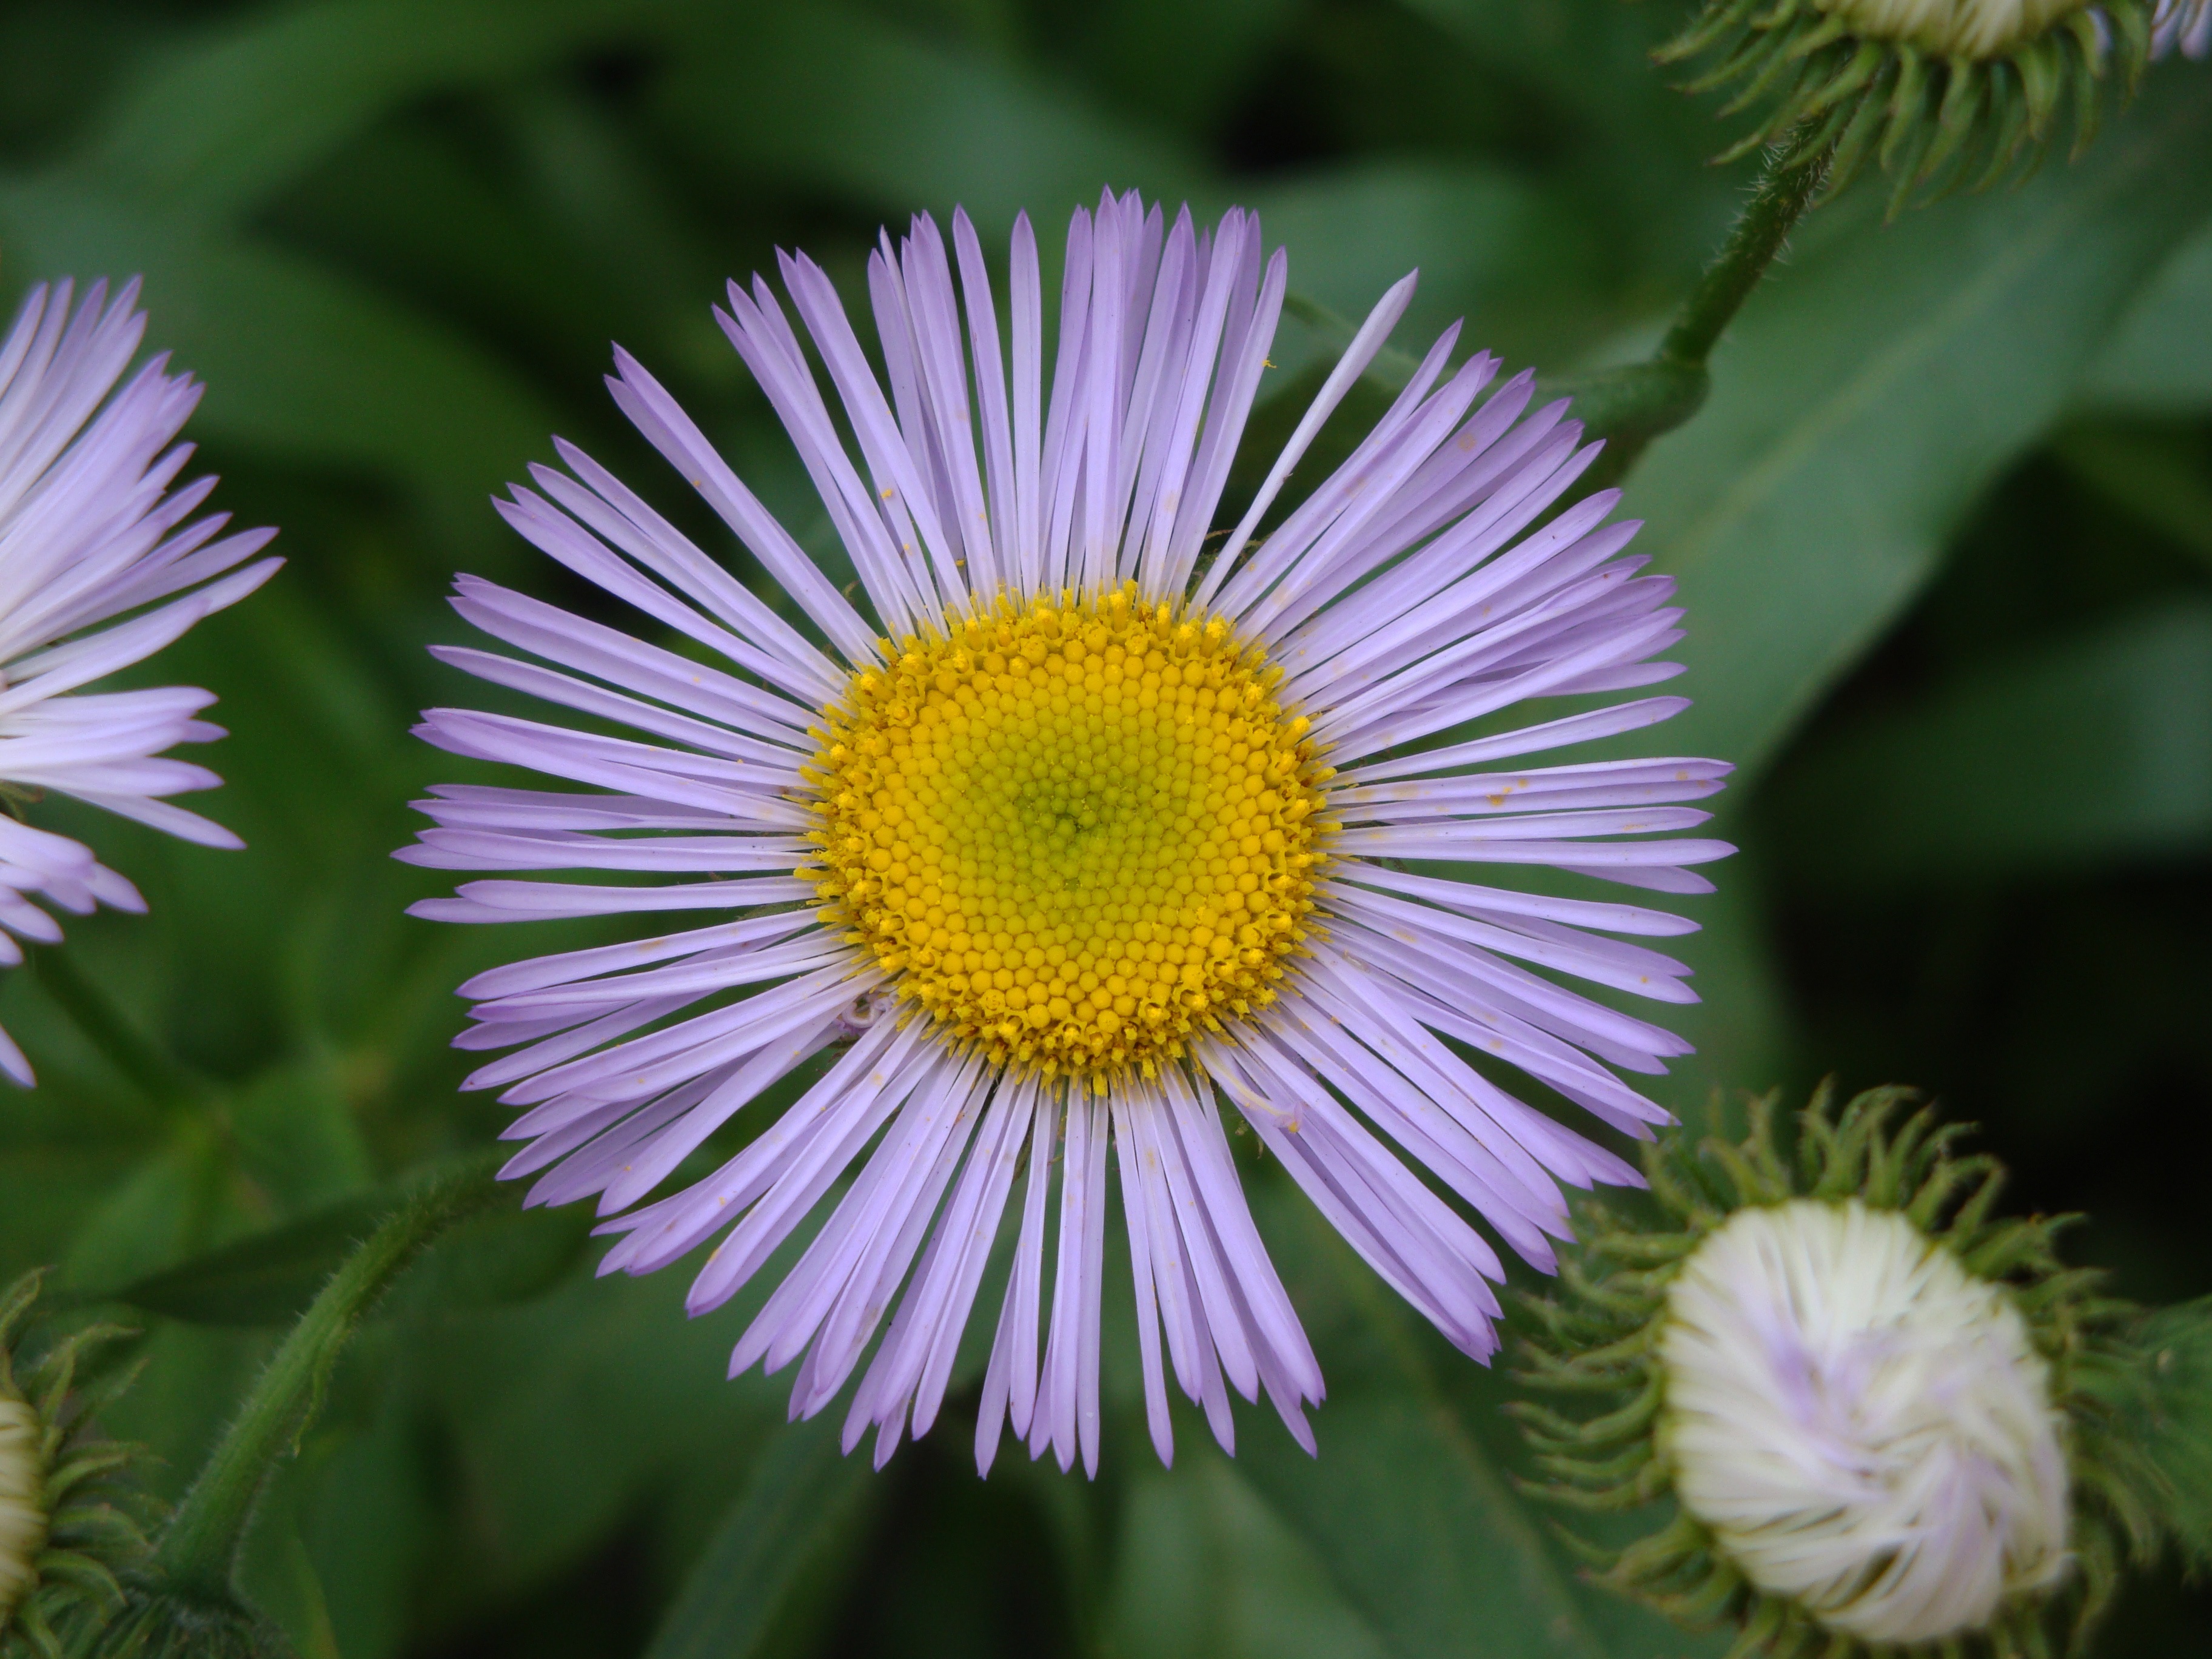
nature, plant, flower, purple, petal, summer, daisy, macro, botany, garden, closeup, flora, wildflower, flowers, close up, bright, aster, beautiful, lilac, large, bud, macro photography, summer flowers, flowering plant, daisy family, huge flower, annual plant, plant stem, land plant